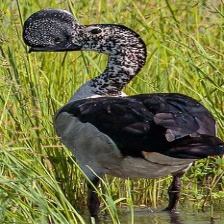
Species: KNOB BILLED DUCK
Scientific name: SARKIDIORNIS MELANOTOS
ImageNet parent category: drake